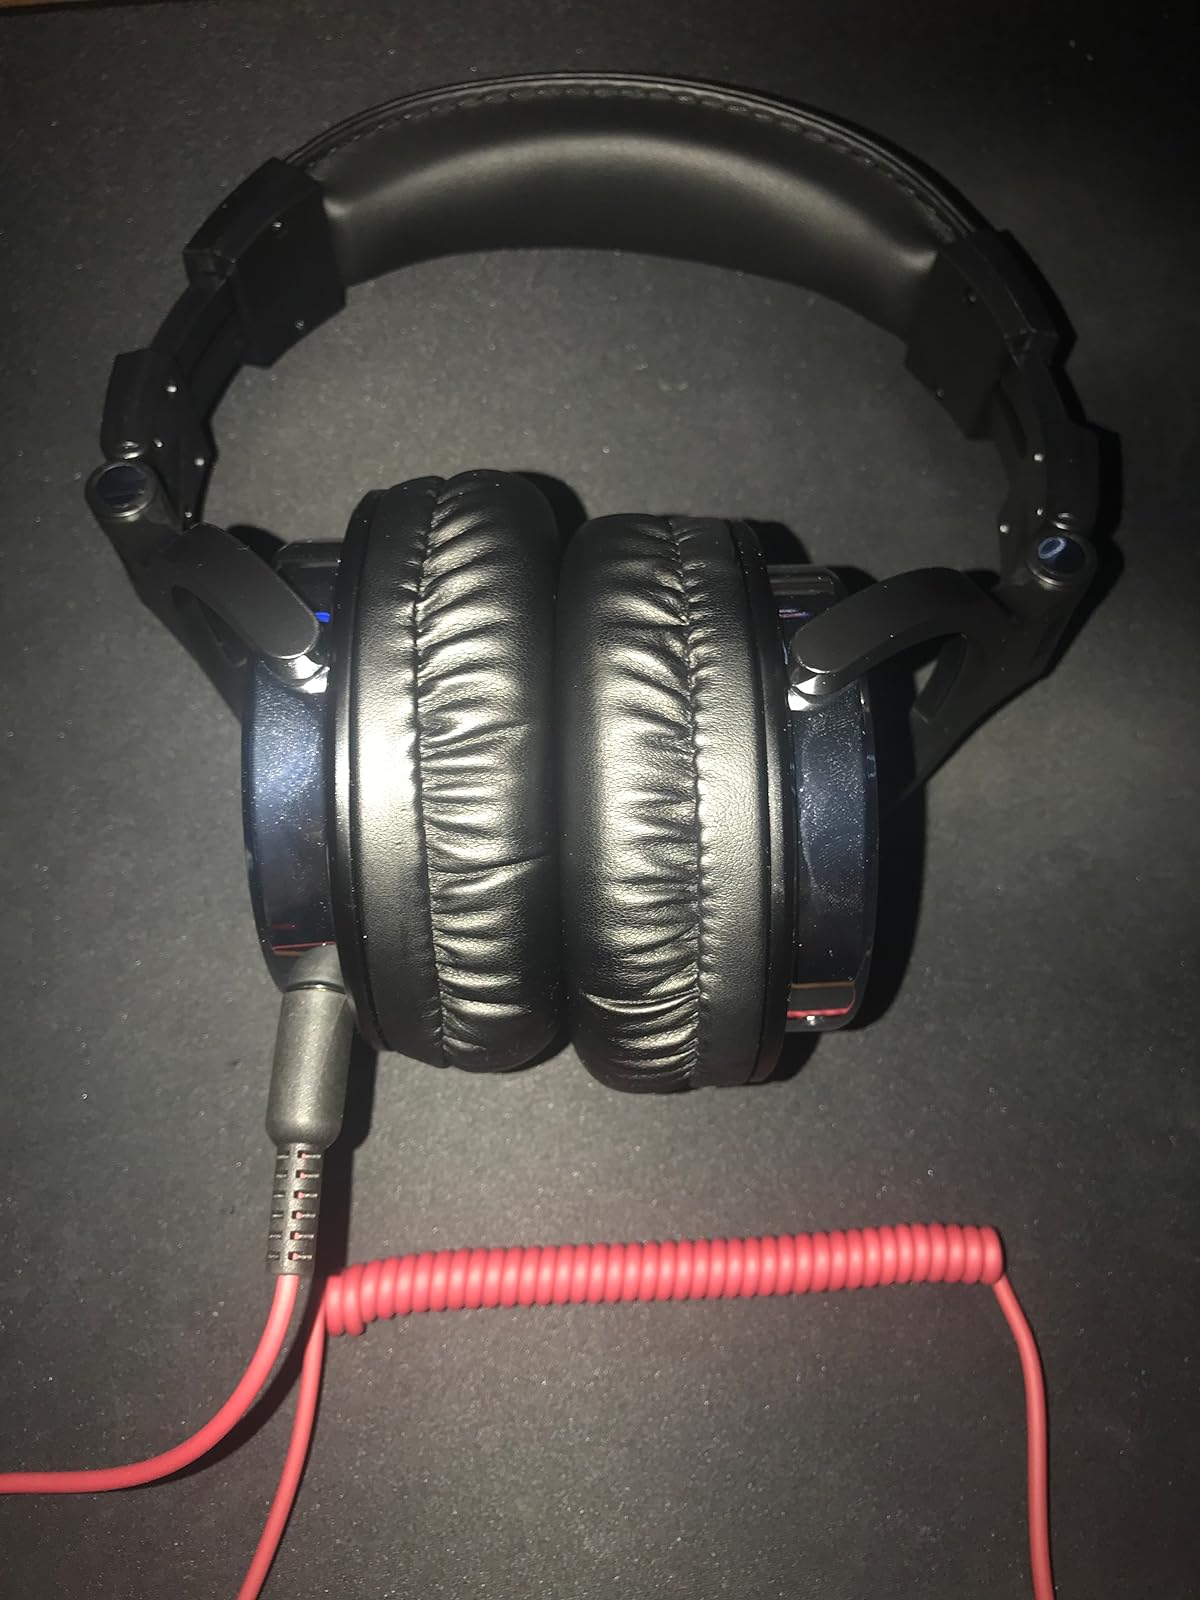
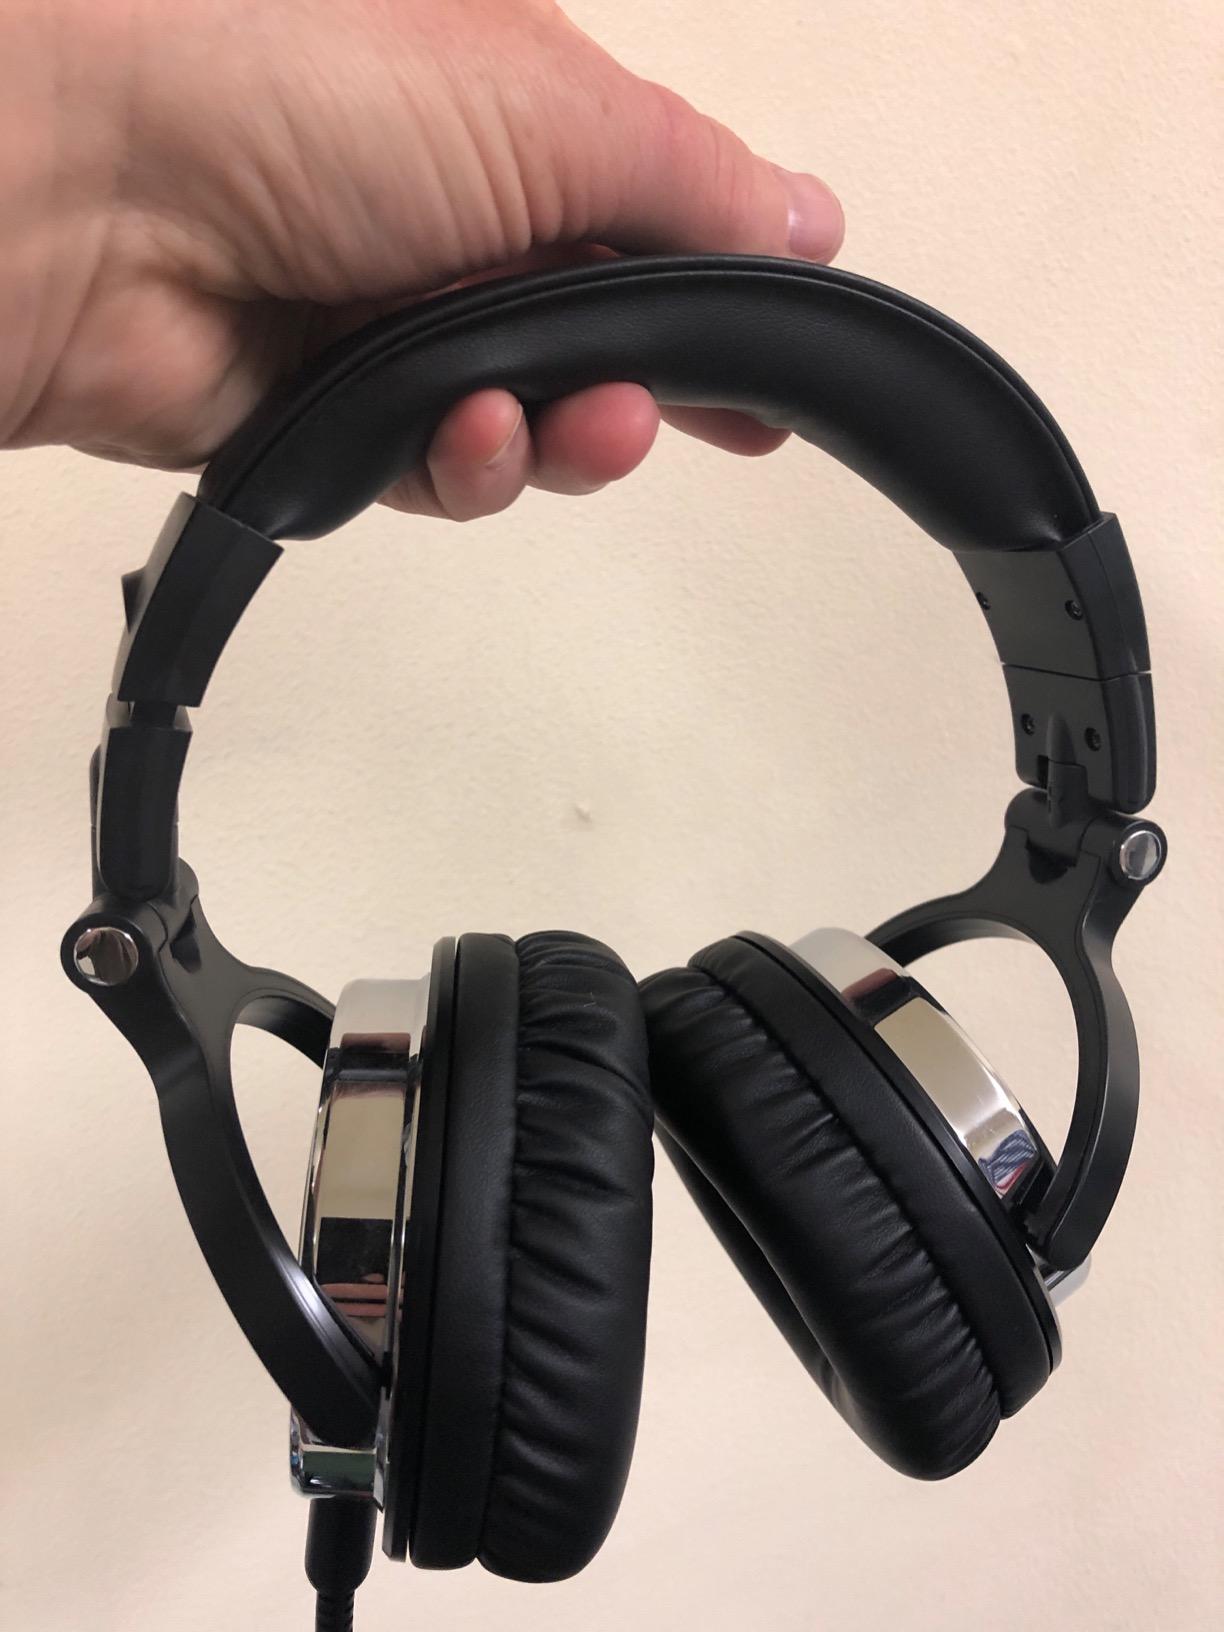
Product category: headphones
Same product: yes